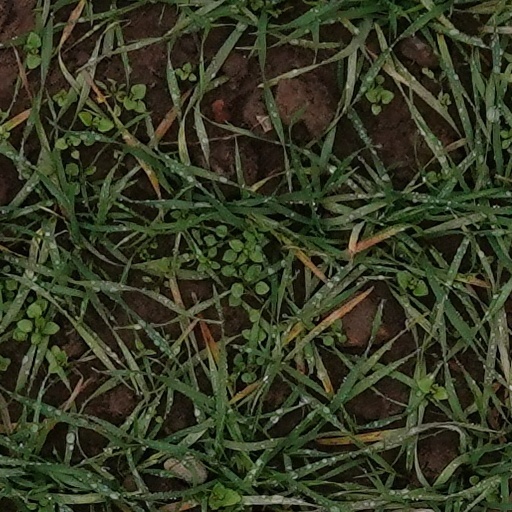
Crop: wheat